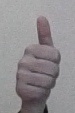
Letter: aleff